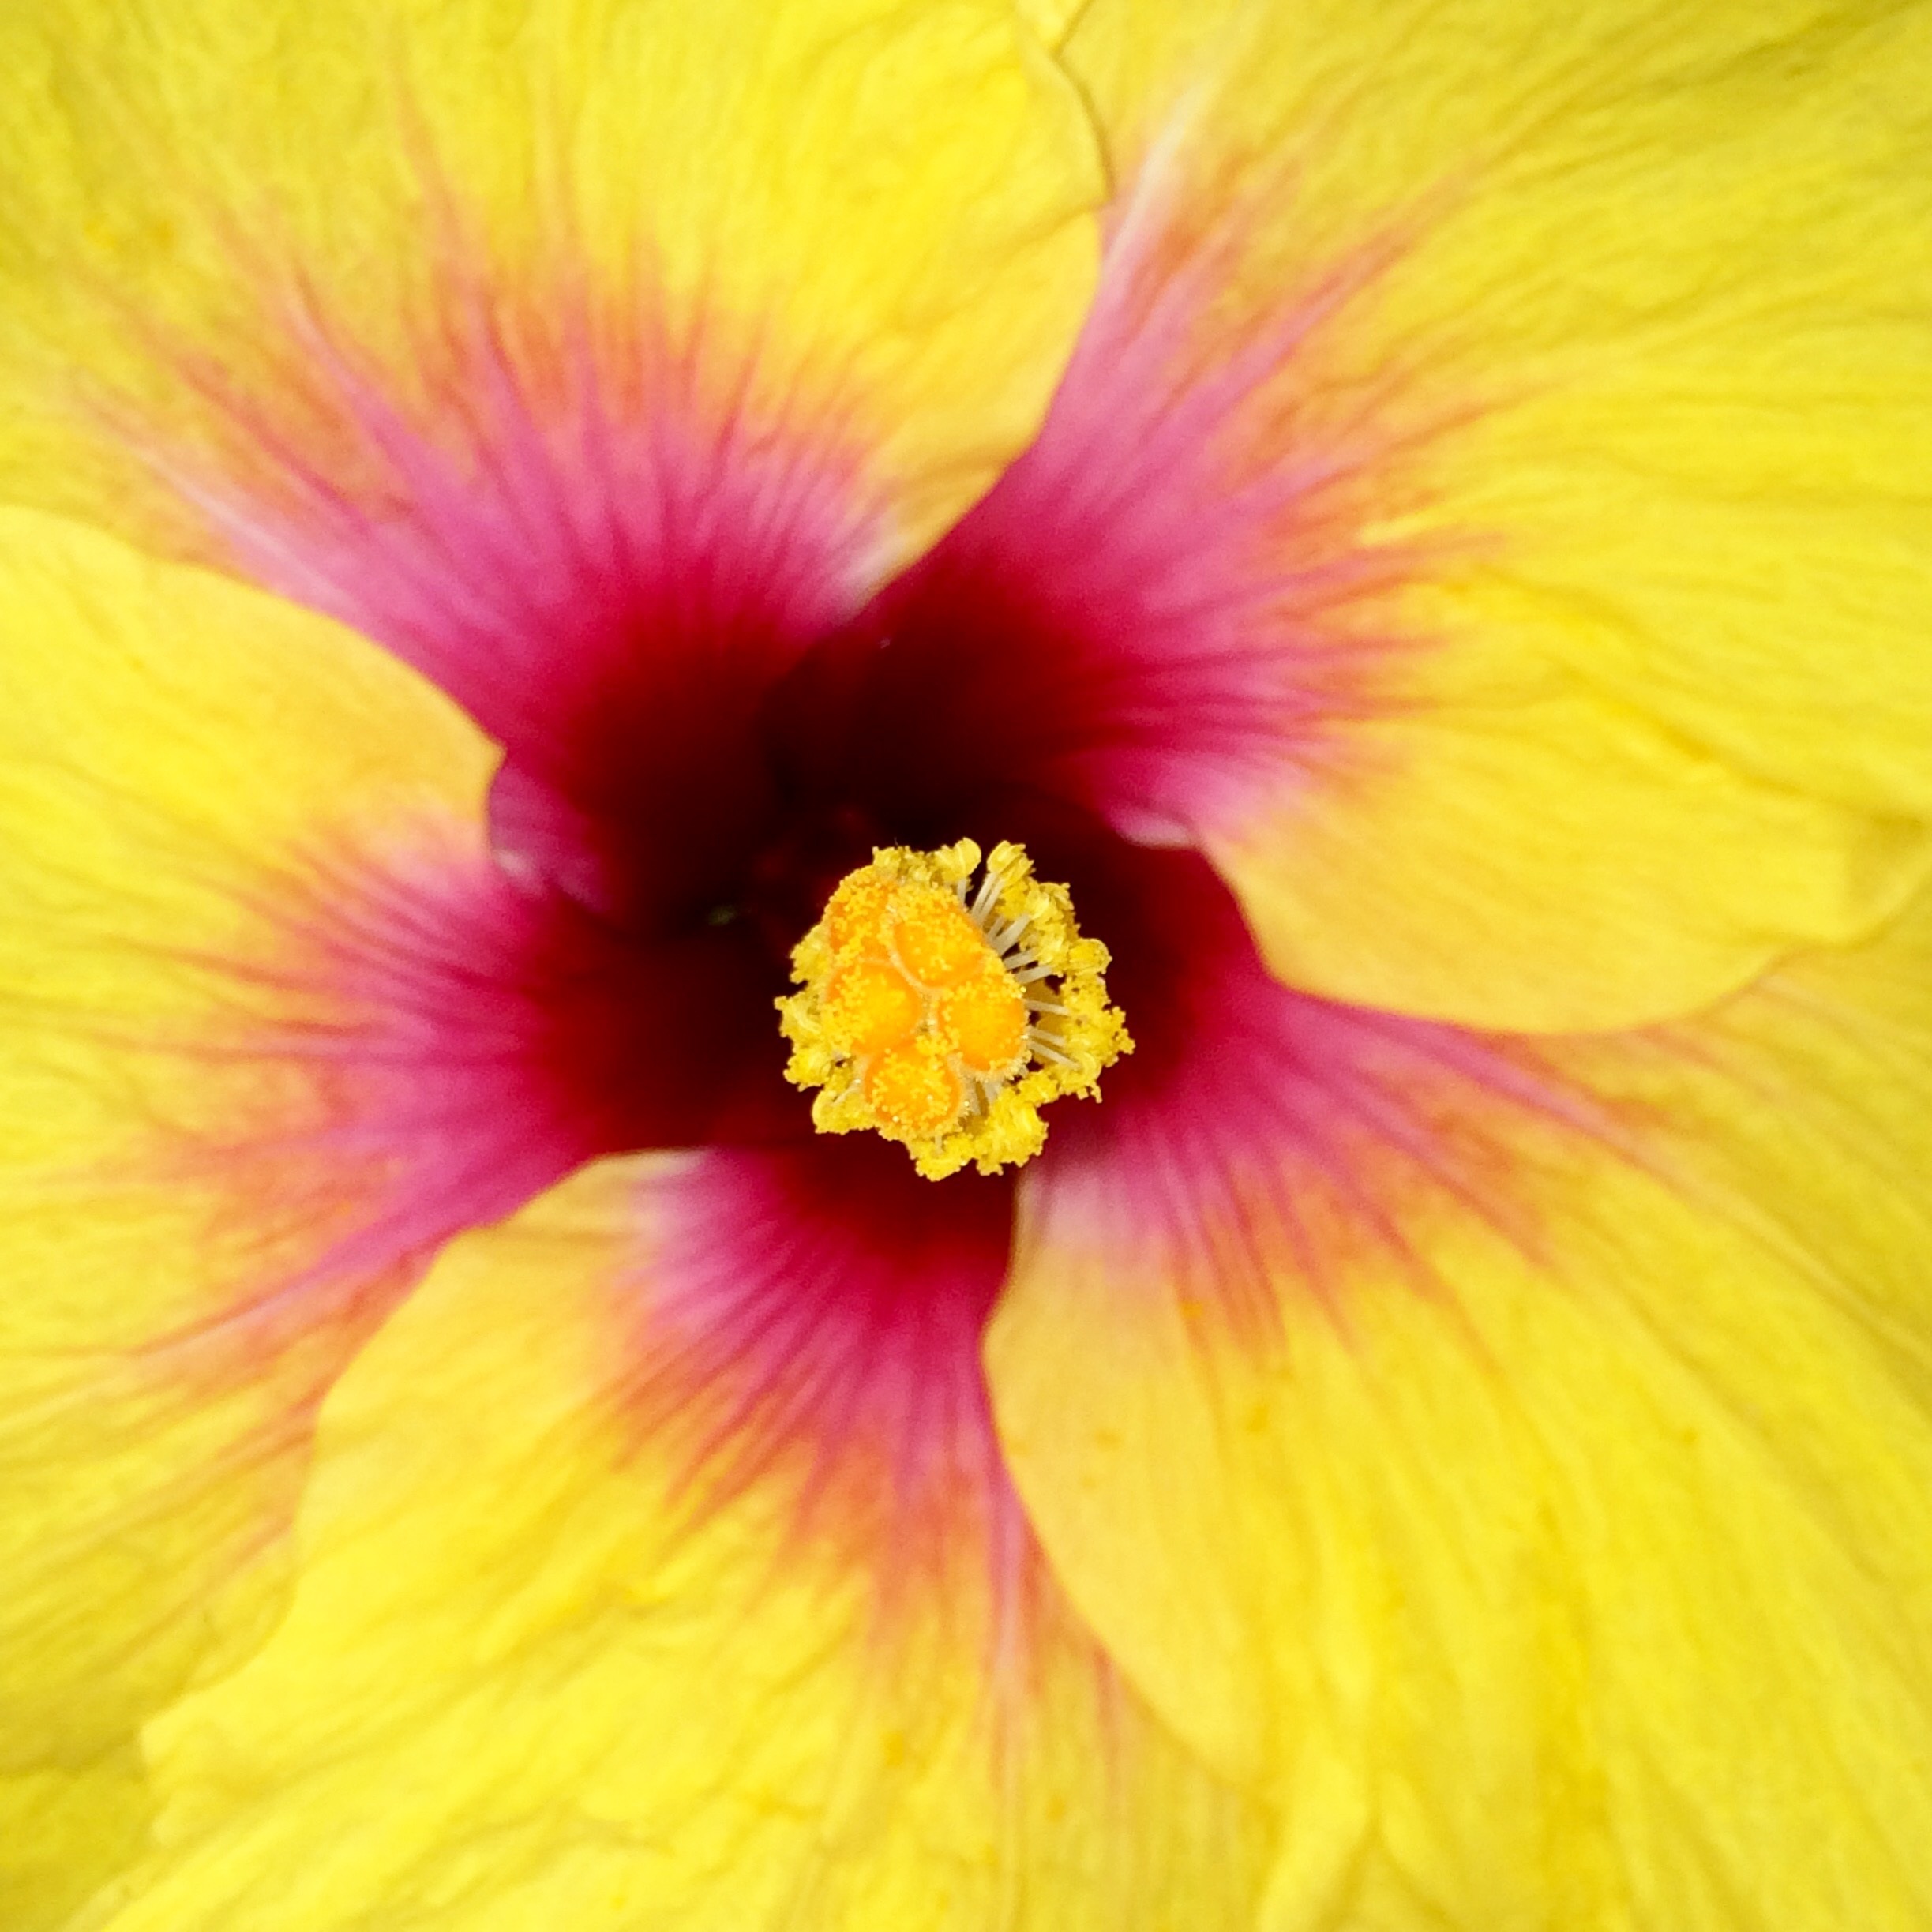
plant, flower, petal, bloom, floral, macro, blooming, yellow, pink, flora, botanical, close up, mexico, hibiscus, flower close up, malvales, macro photography, tropical flower, flowering plant, tulum, chinese hibiscus, land plant, mallow family